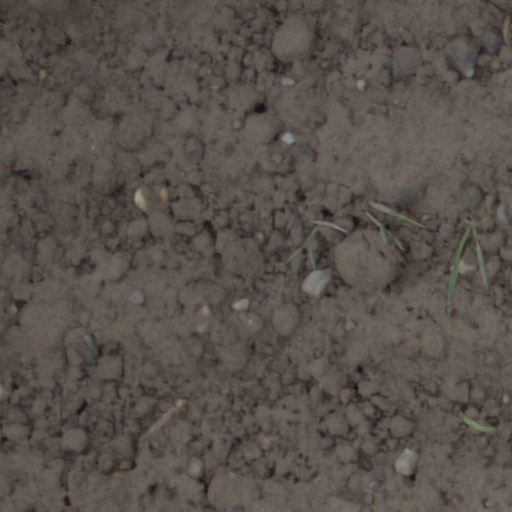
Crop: wheat